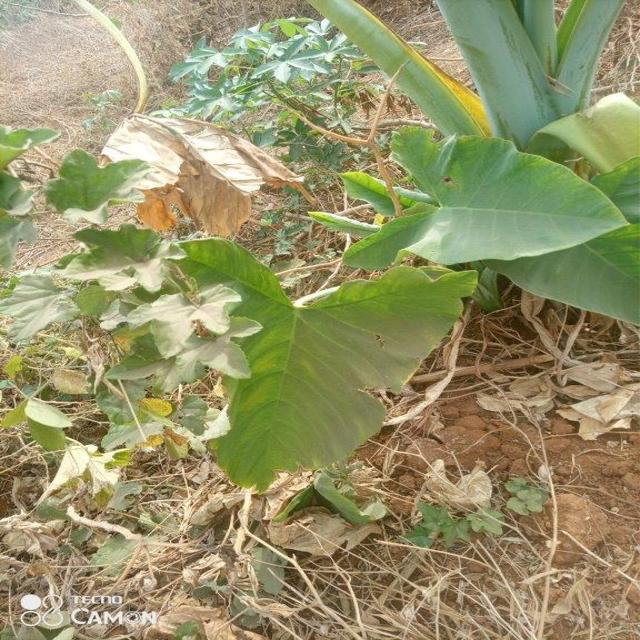
Label: Early_Blight